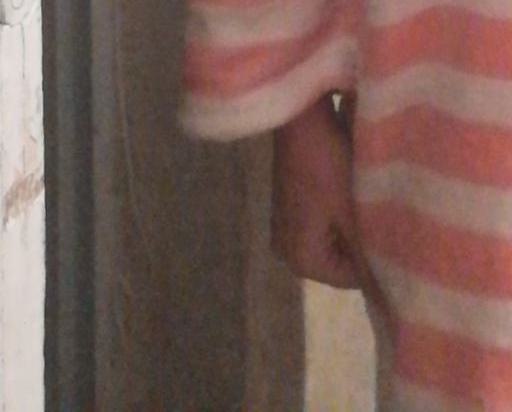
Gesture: no_gesture